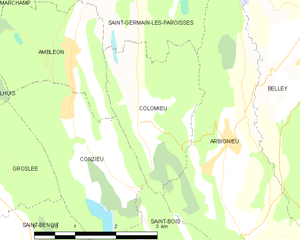
Carte des communes françaises: Colomieu
Colomieu est une commune française, située dans le département de l'Ain en région Auvergne-Rhône-Alpes.